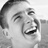
Emotion: happy